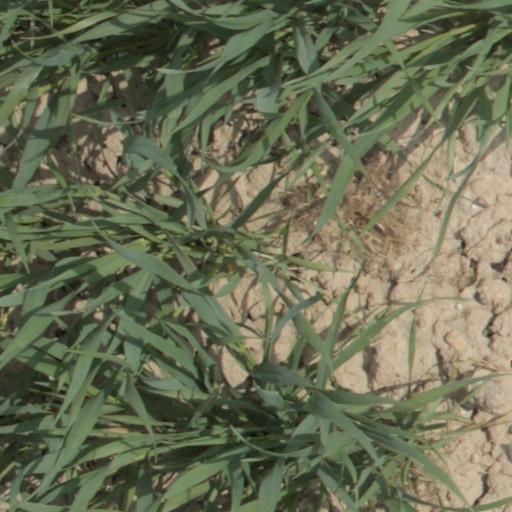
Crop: wheat